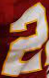
Number: 2